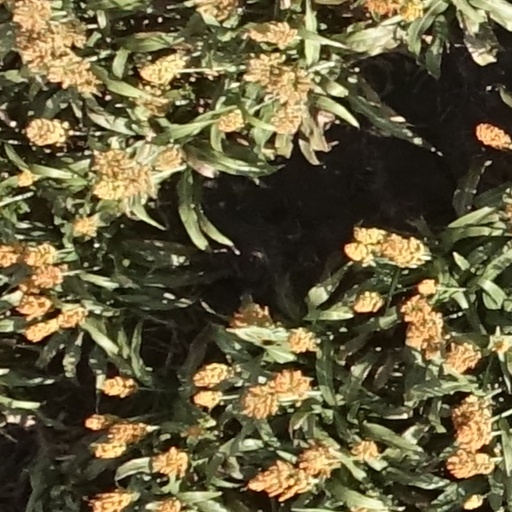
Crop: sorghum